Spanish and Portuguese Jews

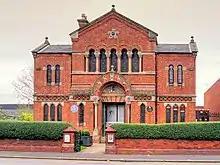
Manchester Jewish Museum, formerly a Spanish and Portuguese synagogue

In addition to the three main synagogues, there is the Montefiore Synagogue at Ramsgate associated with the burial place of Moses Montefiore. A synagogue in Holland Park is described as "Spanish and Portuguese" but serves chiefly Greek and Turkish Jews, with a mixed ritual: it is connected to the main community by a Deed of Association. The Manchester Sephardic synagogues are under the superintendence of the London community and traditionally used a predominantly Spanish and Portuguese ritual, which is giving way to a Jerusalem Sephardic style: the membership is chiefly Syrian in heritage, with some Turkish, Iraqi and North African Jews. The London community formerly had oversight over some Baghdadi synagogues in the Far East, such as the Ohel Leah Synagogue in Hong Kong and Ohel Rachel Synagogue in Shanghai. An informal community using the Spanish and Portuguese rite, and known as the "Rambam Synagogue", exists in Elstree and a further minyan has been established in Hendon. Newer Sephardic rite synagogues in London, mostly for Baghdadi and Persian Jews, preserve their own ritual and do not come under the Spanish and Portuguese umbrella.